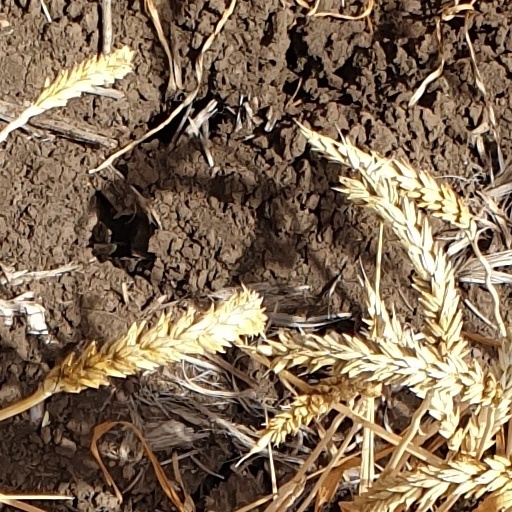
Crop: wheat